Economic policy of the Hugo Chávez administration

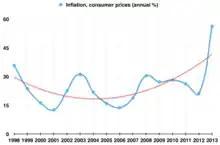
Inflation: 1998-2013 The blue line represents annual inflation rates while the red line represents the trend of inflation rates. Sources: <a href="http%3A//www.imf.org/external/pubs/ft/weo/2009/01/weodata/weorept.aspx%3Fsy%3D1980%26amp%3Bey%3D2014%26amp%3Bscsm%3D1%26amp%3Bssd%3D1%26amp%3Bsort%3Dcountry%26amp%3Bds%3D.%26amp%3Bbr%3D1%26amp%3Bc%3D299%26amp%3Bs%3DPCPI%252CPCPIPCH%26amp%3Bgrp%3D0%26amp%3Ba%3D%26amp%3Bpr1.x%3D55%26amp%3Bpr1.y%3D5">International Monetary Fund: Data & Statistics

CIA: The World Factbook Reuters.